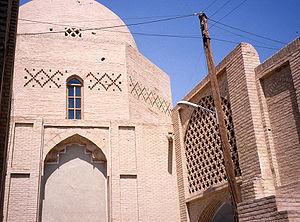
Cet article présente une liste de mosquées d'Iran, non exhaustive.